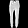
Label: Trouser